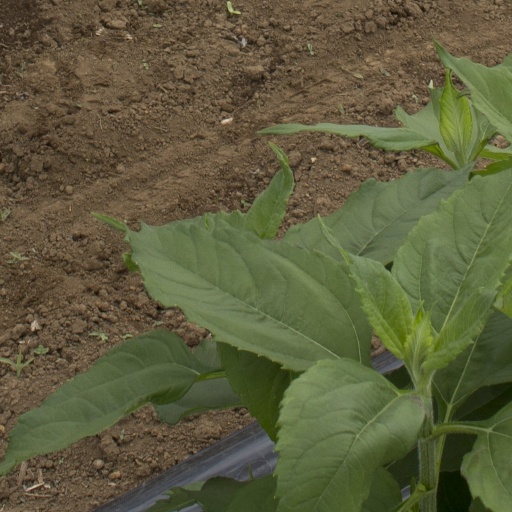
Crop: Jerusalem artichoke